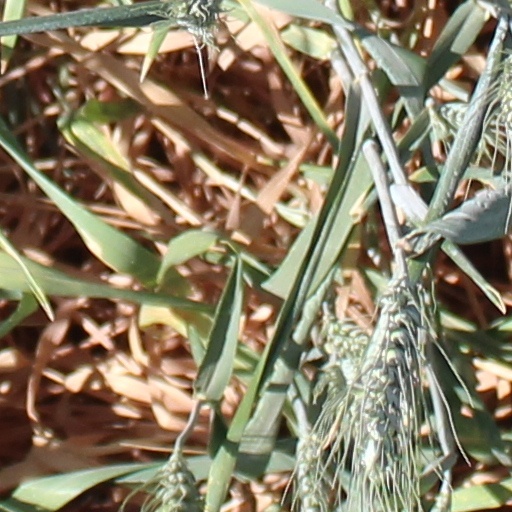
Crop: wheat